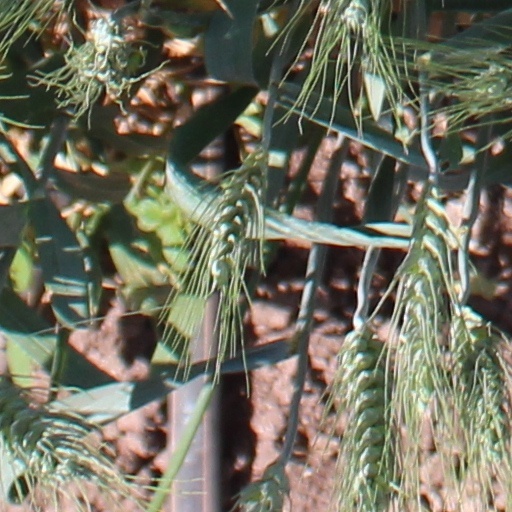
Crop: wheat